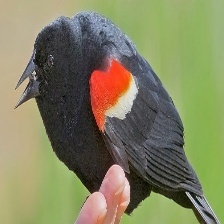
Species: TRICOLORED BLACKBIRD
Scientific name: AGELAIUS TRICOLOR